Eminence Historic Commercial District

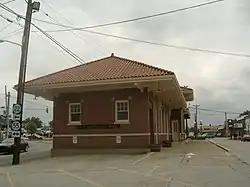

The Eminence Historic Commercial District is a historic district in Eminence, Kentucky which was listed on the National Register of Historic Places in 1979. It included 25 contributing buildings.